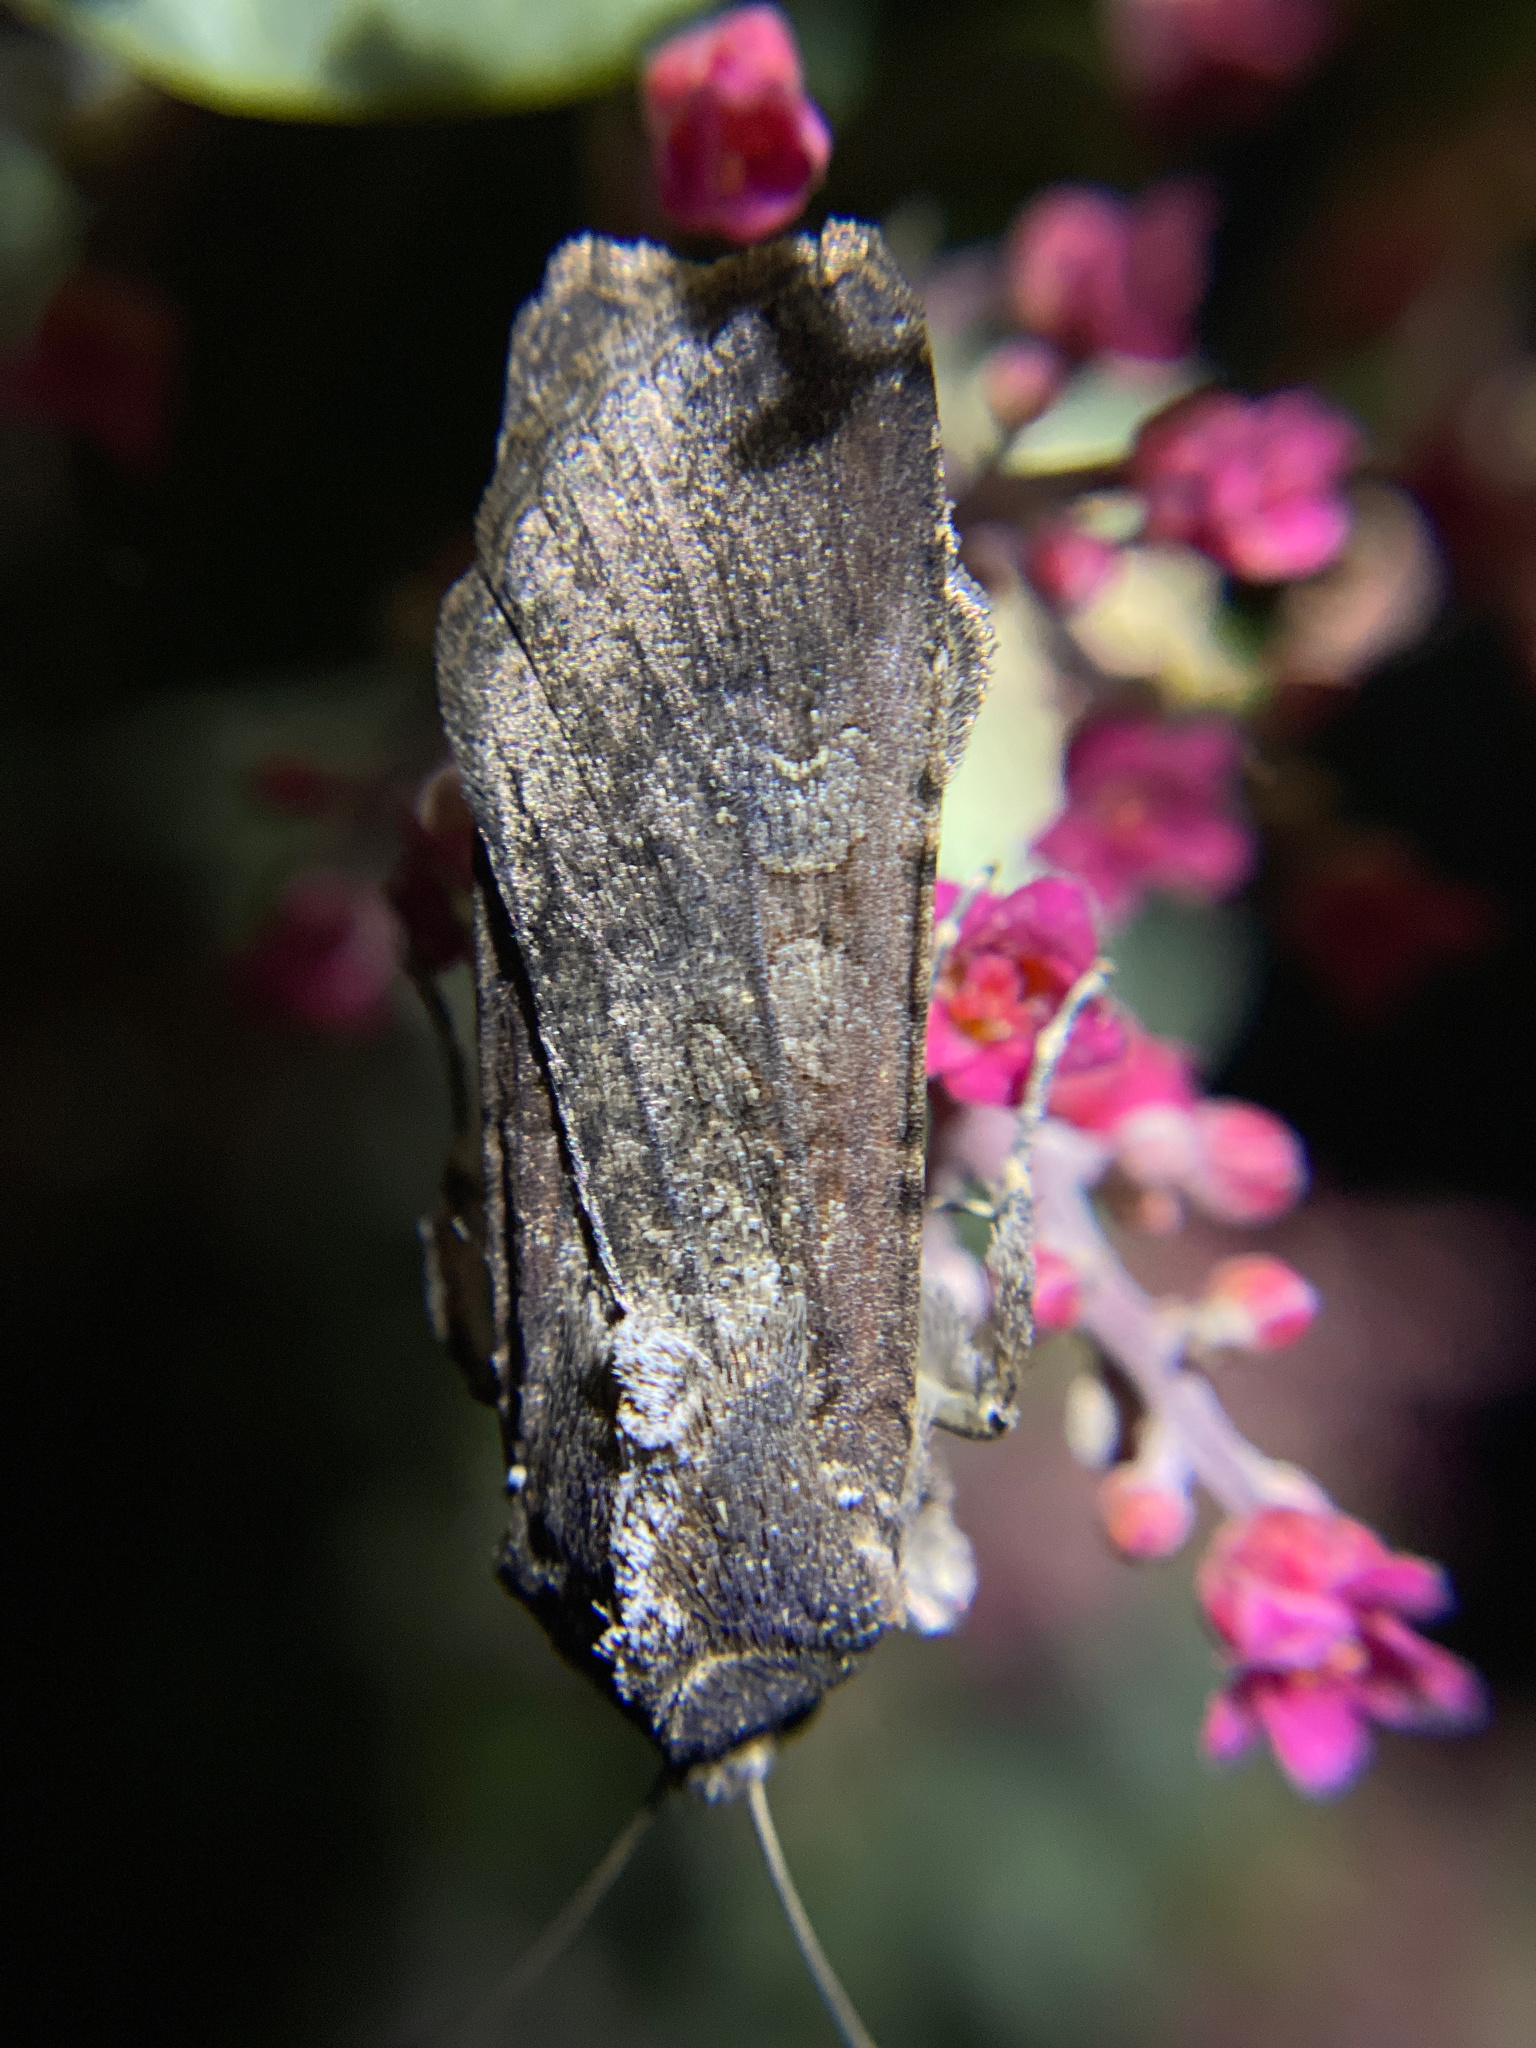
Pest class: cutworms